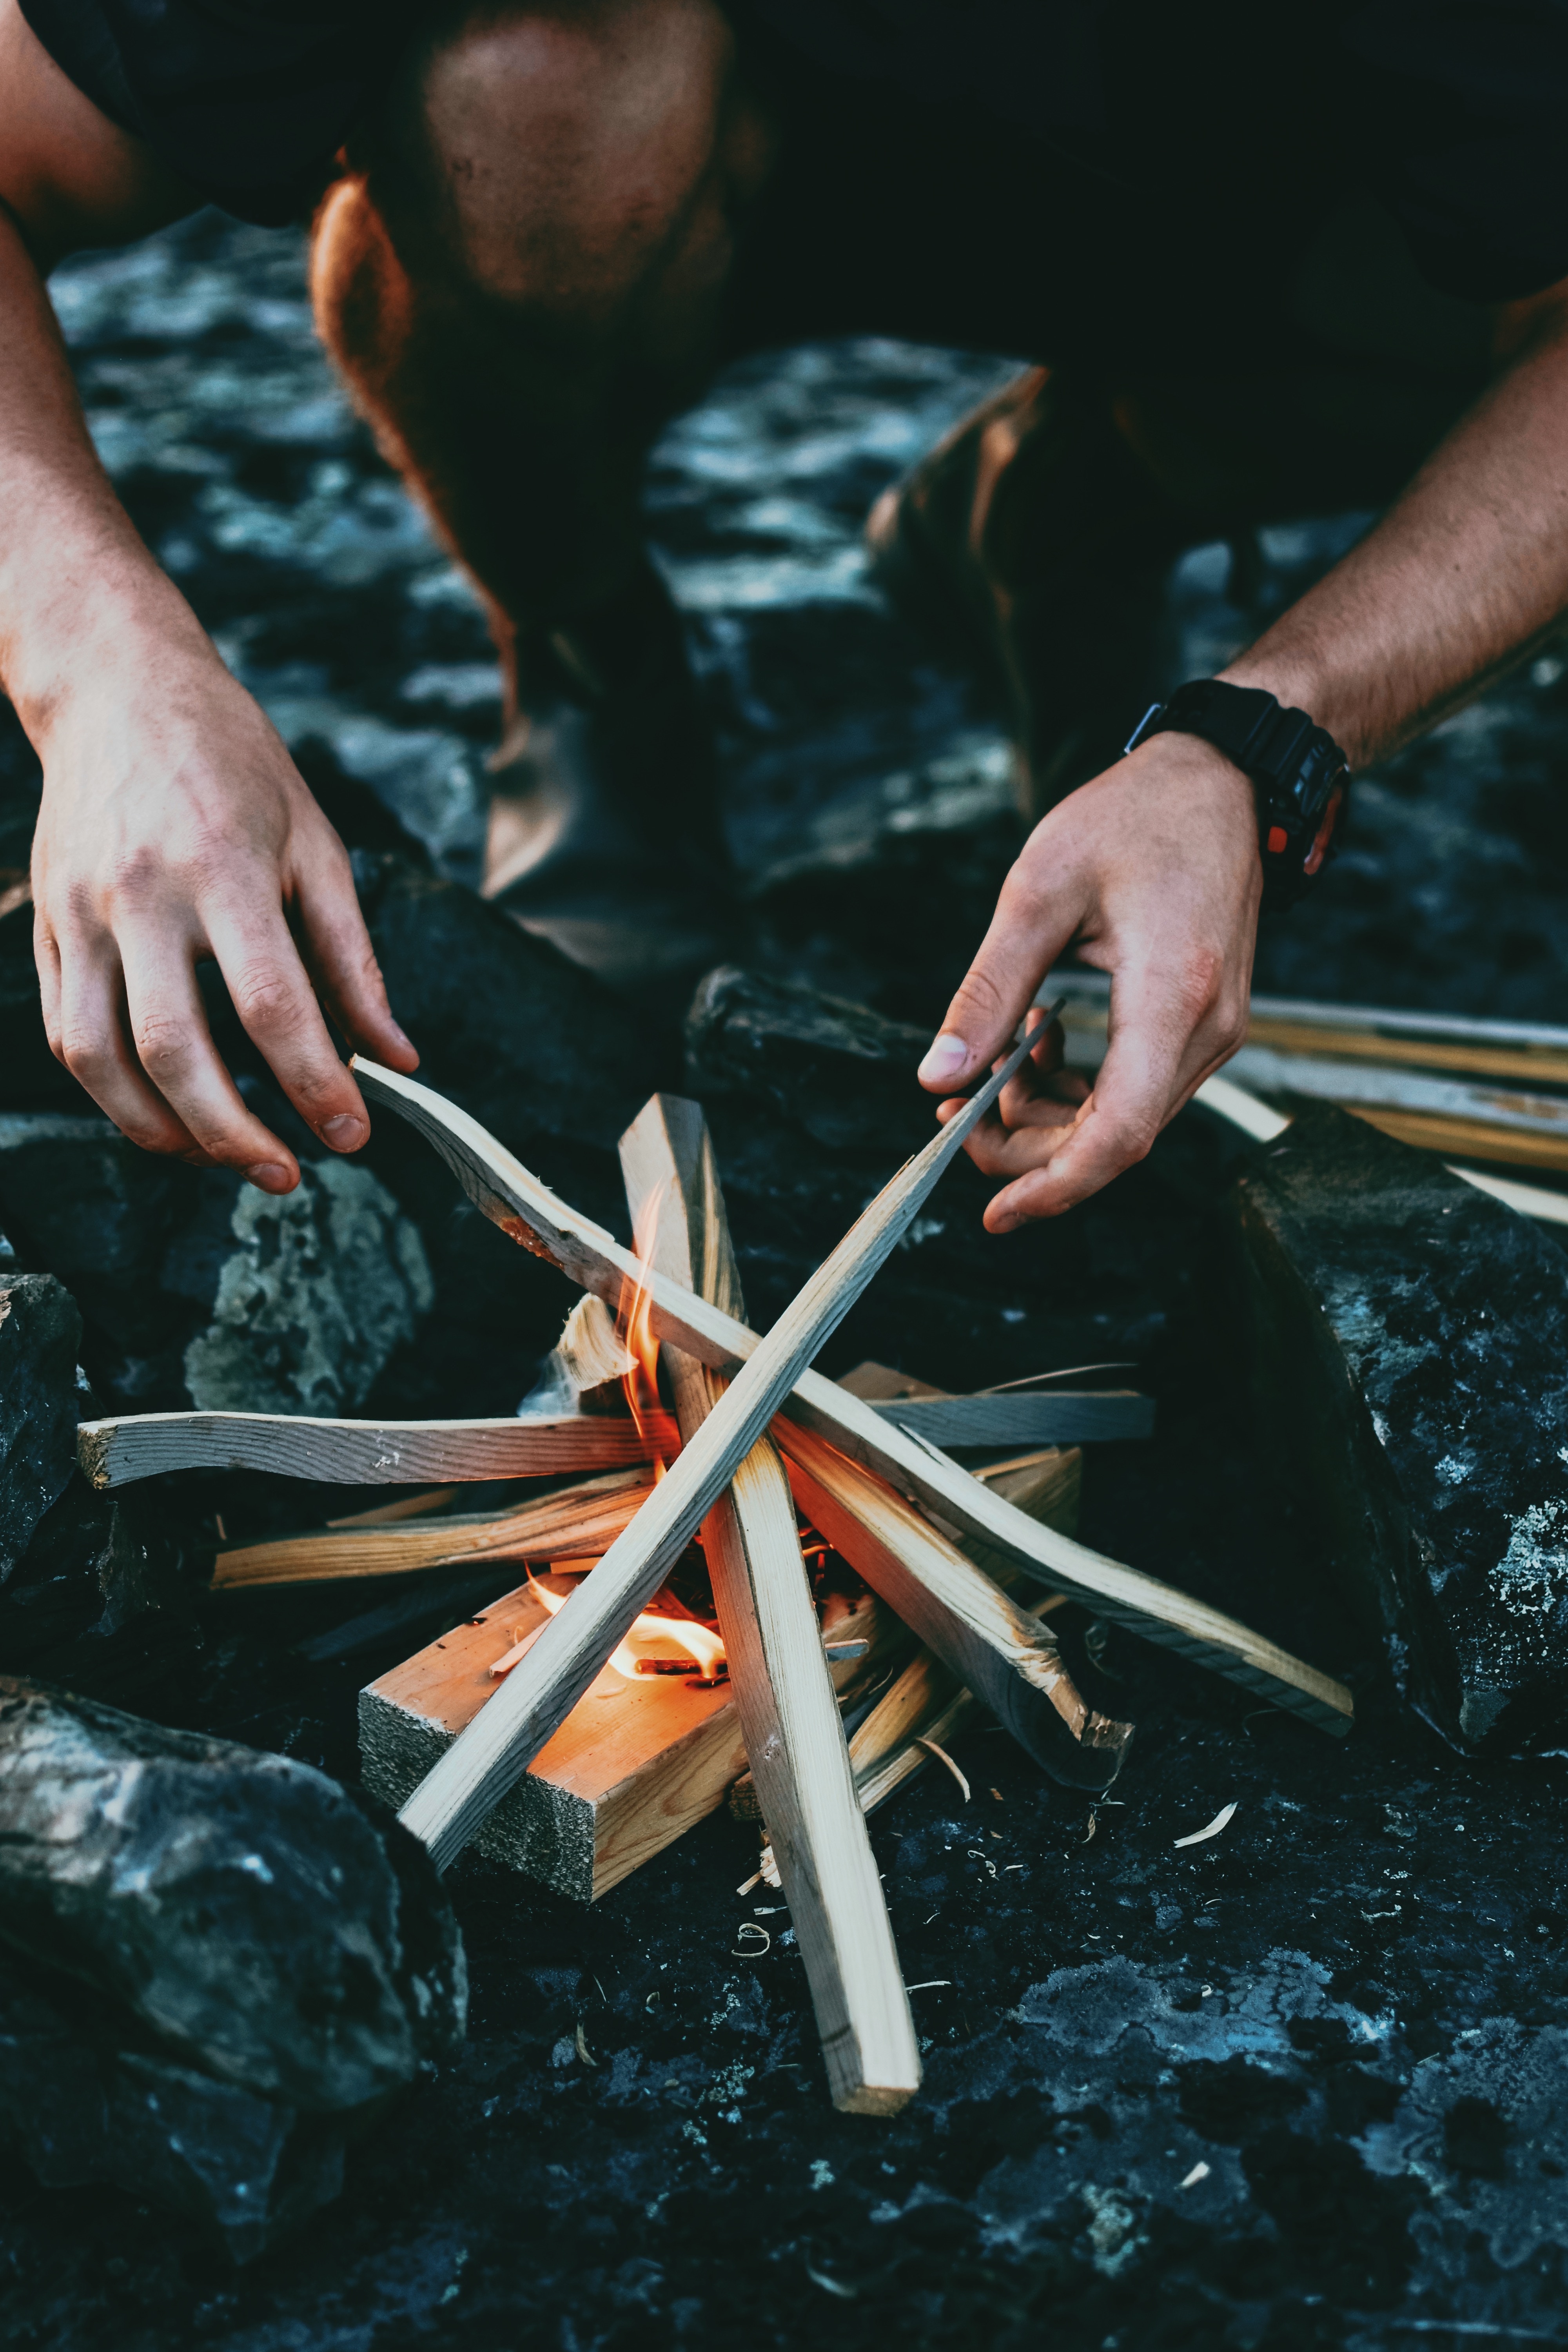
hand, material, metalsmith